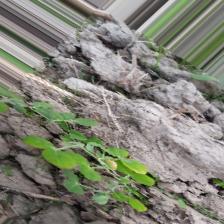
Label: Normal